The Decline of the American Empire

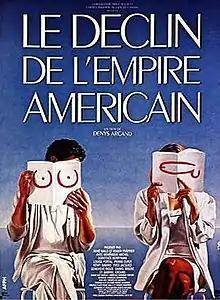
French-language film poster

The Decline of the American Empire is a 1986 Canadian sex comedy-drama film directed by Denys Arcand and starring Rémy Girard, Pierre Curzi and Dorothée Berryman. The film follows a group of intellectual friends from the University of Montreal history department as they engage in a long dialogue about their sexual affairs, touching on issues of adultery, homosexuality, group sex, BDSM and prostitution. A number of characters associate self-indulgence with societal decline.